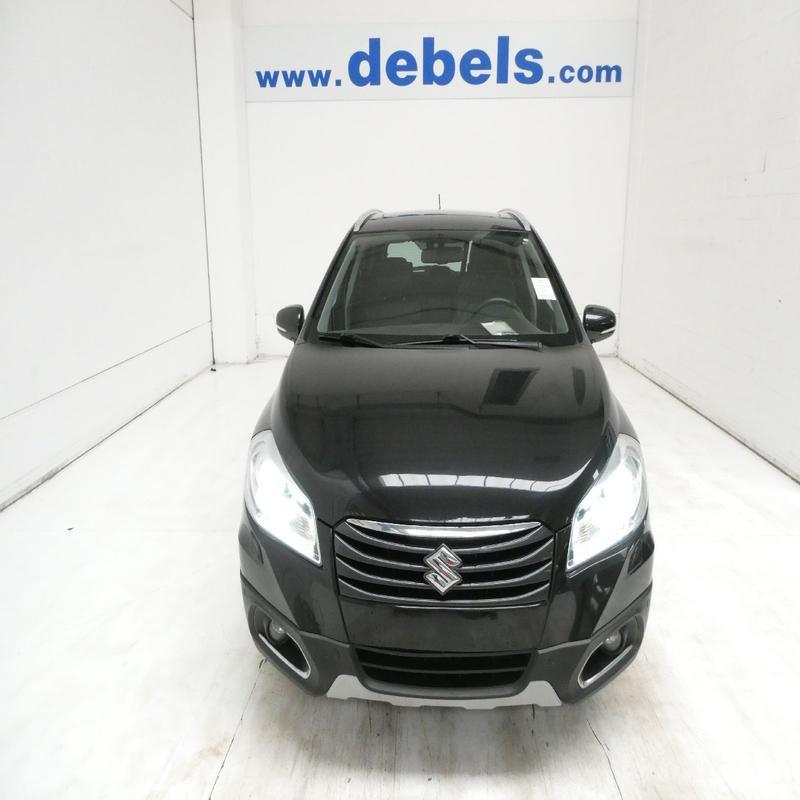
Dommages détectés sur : pare-choc avant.
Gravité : mineur